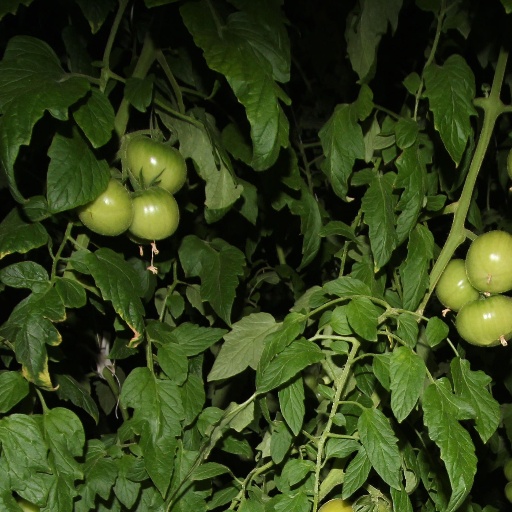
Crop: tomato